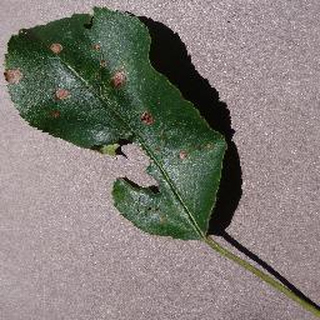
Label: apple_black_rot